David Gay (British Army officer)

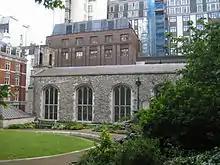
Gay married Yolande Innes at the Savoy Chapel (pictured) on 3 October 1951.

On 3 October 1951, he married New Zealand born Yolande Innes QSO, at Savoy Chapel, London. He continued to serve in the army until 1958, when he retired and upon doing so was granted the honorary rank of Major. Following retirement from the army, he embarked on a career in teaching. He taught at Chafyn Grove School in Salisbury, Wiltshire, for seven years. He then moved to New Zealand, where he taught for 24 years at the Southwell Preparatory School in Hamilton. Gay and Innes had two children, Susan, born 1953, and Richard, born 1954. Gay survived Innes, who died on 30 March 1998 at Cambridge, Waikato. Gay died at Hamilton, Waikato, on 10 July 2010. His obituary featured in "The Daily Telegraph" on 2 August 2010.